Eric McClure

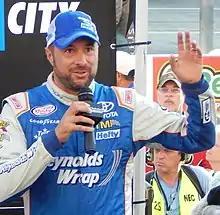
McClure at Bristol Motor Speedway in 2015

Eric Wayne McClure (December 11, 1978 – May 2, 2021) was an American professional stock car racing driver and team owner. He last competed part-time in the NASCAR Xfinity Series, driving the No. 0 Chevrolet Camaro for JD Motorsports.